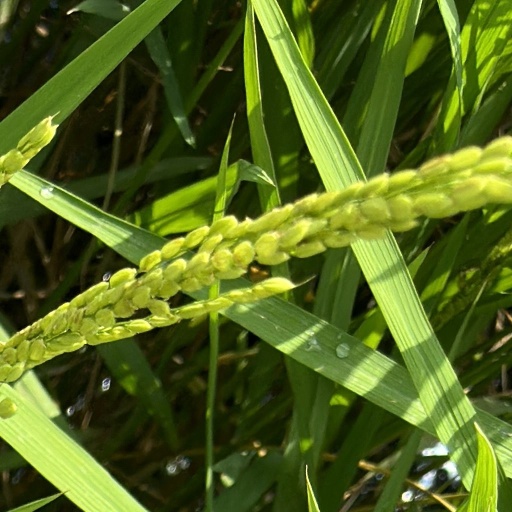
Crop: rice